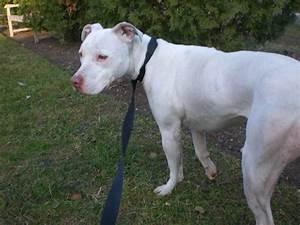
dog